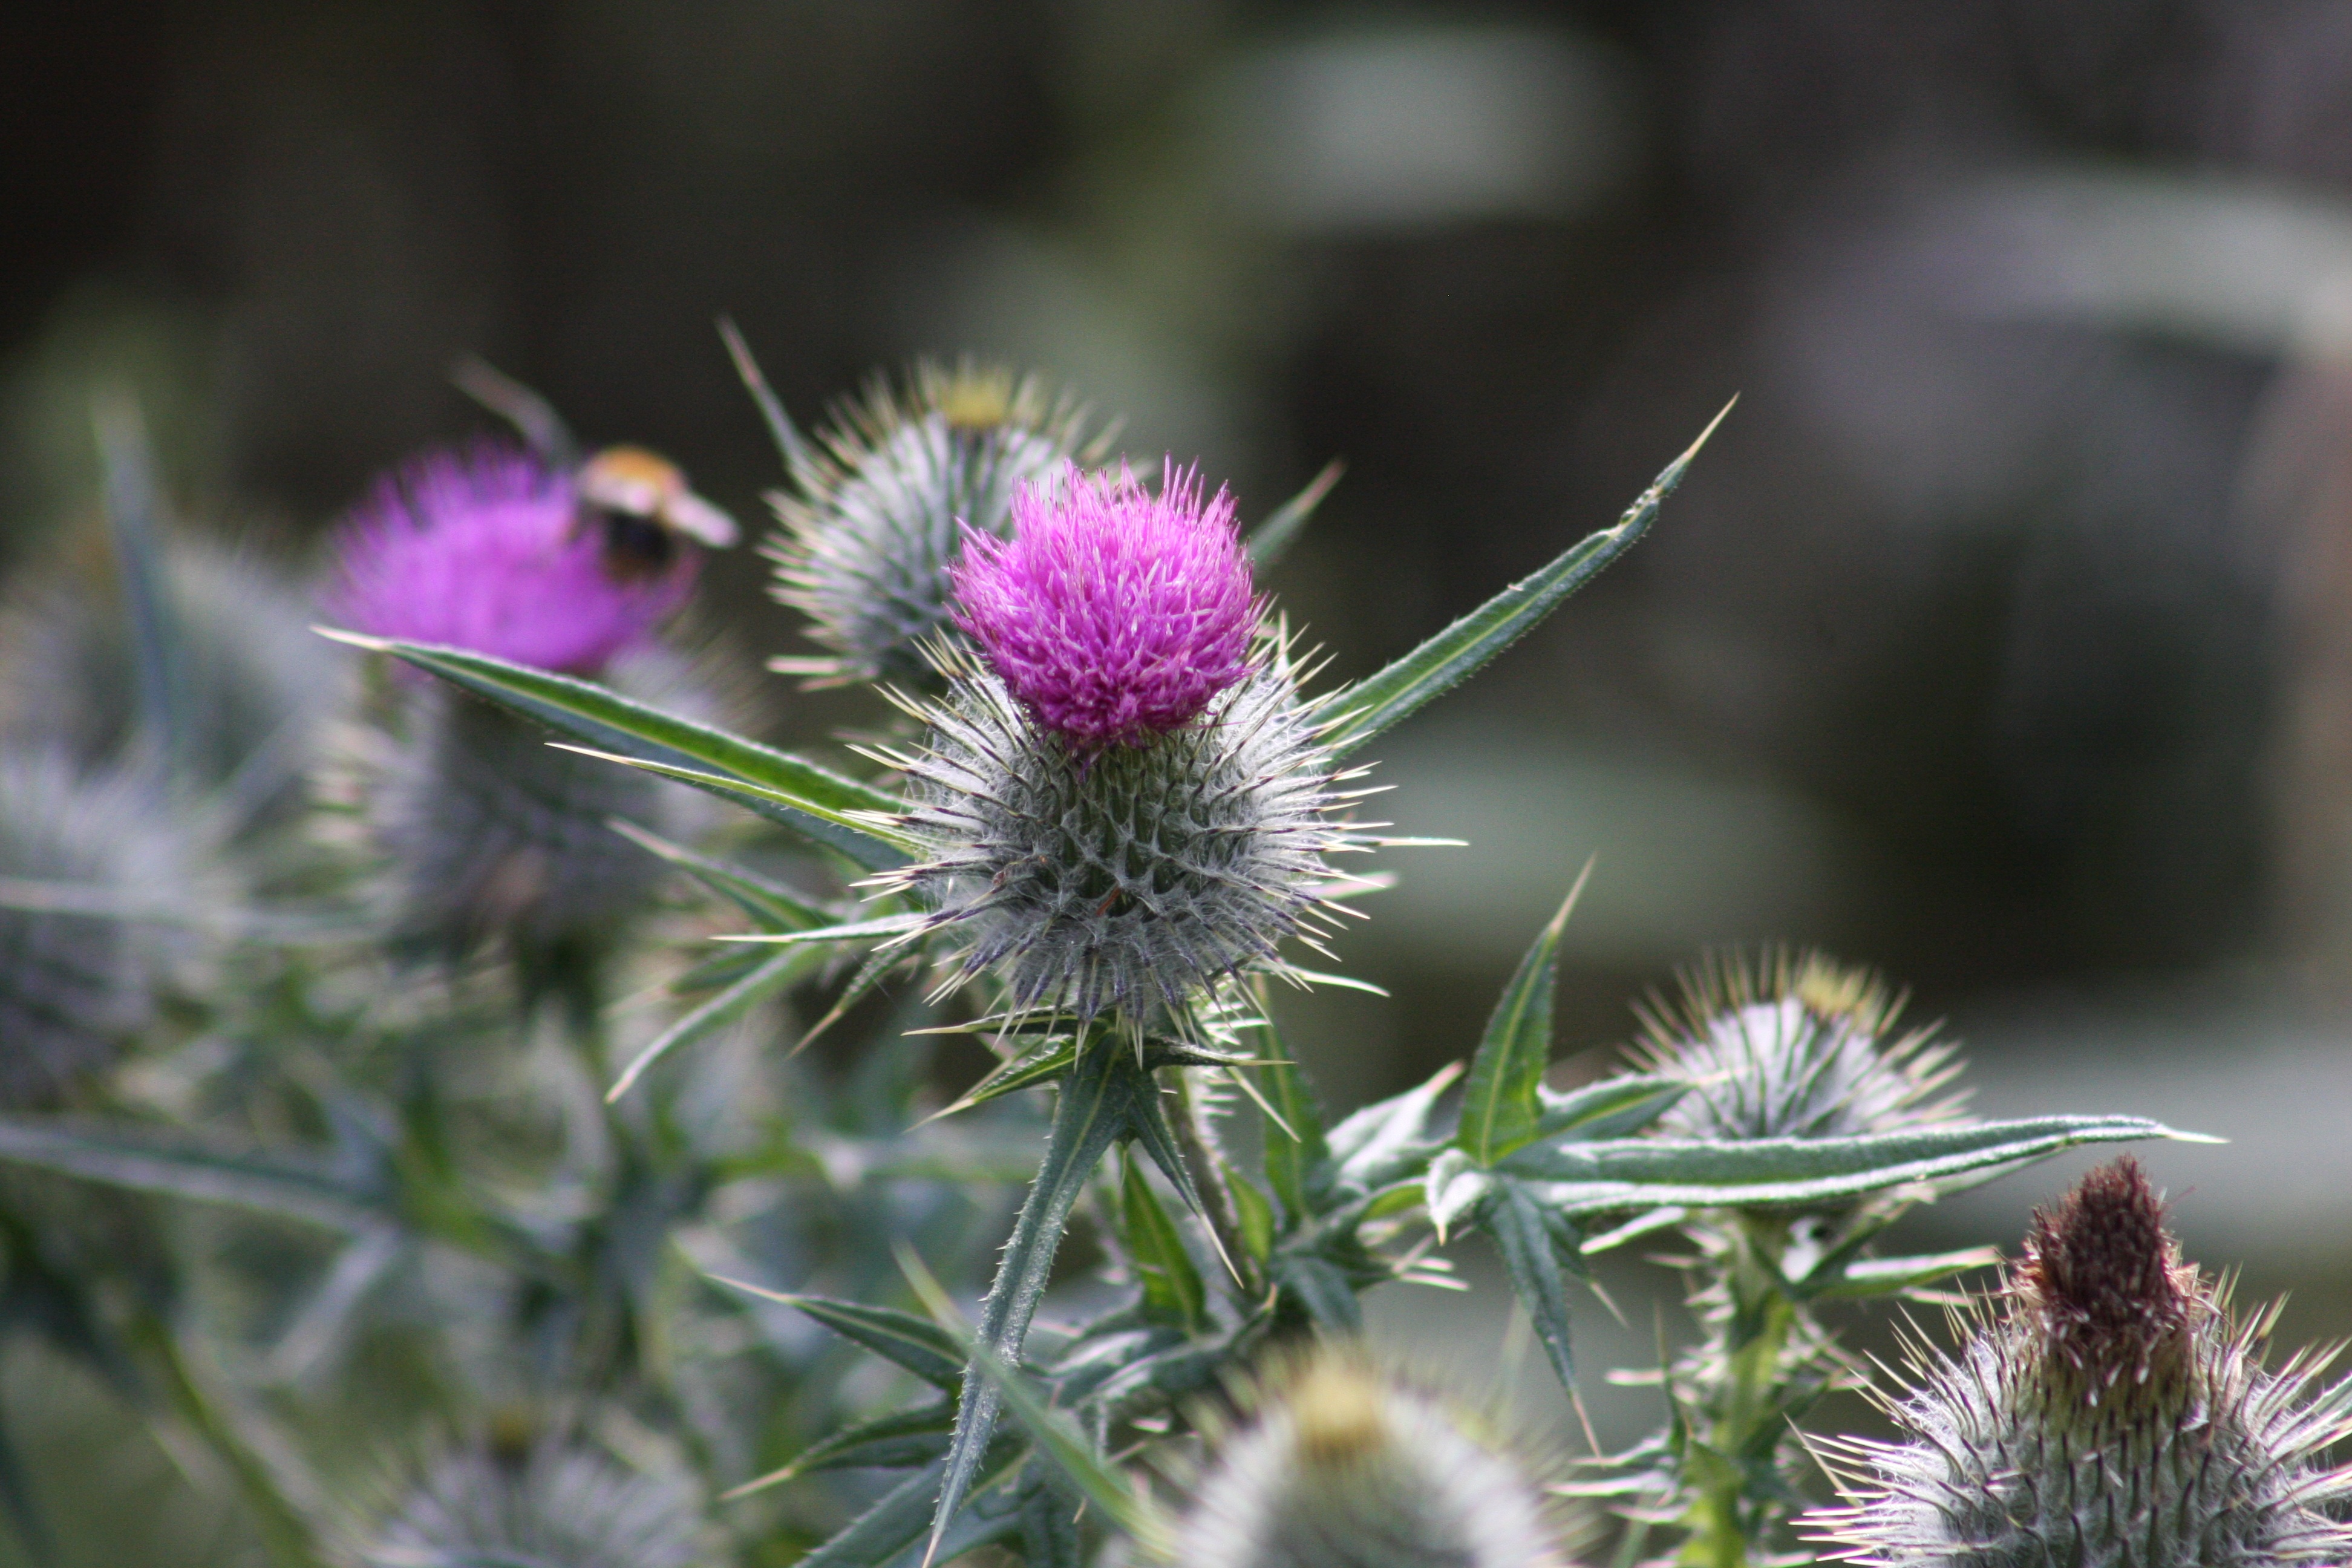
nature, plant, photography, flower, purple, floral, decoration, symbol, botany, highland, flora, wildflower, close up, thistle, scotland, scottish, traditional, celtic, macro photography, flowering plant, daisy family, silybum, plant stem, land plant, thorns spines and prickles